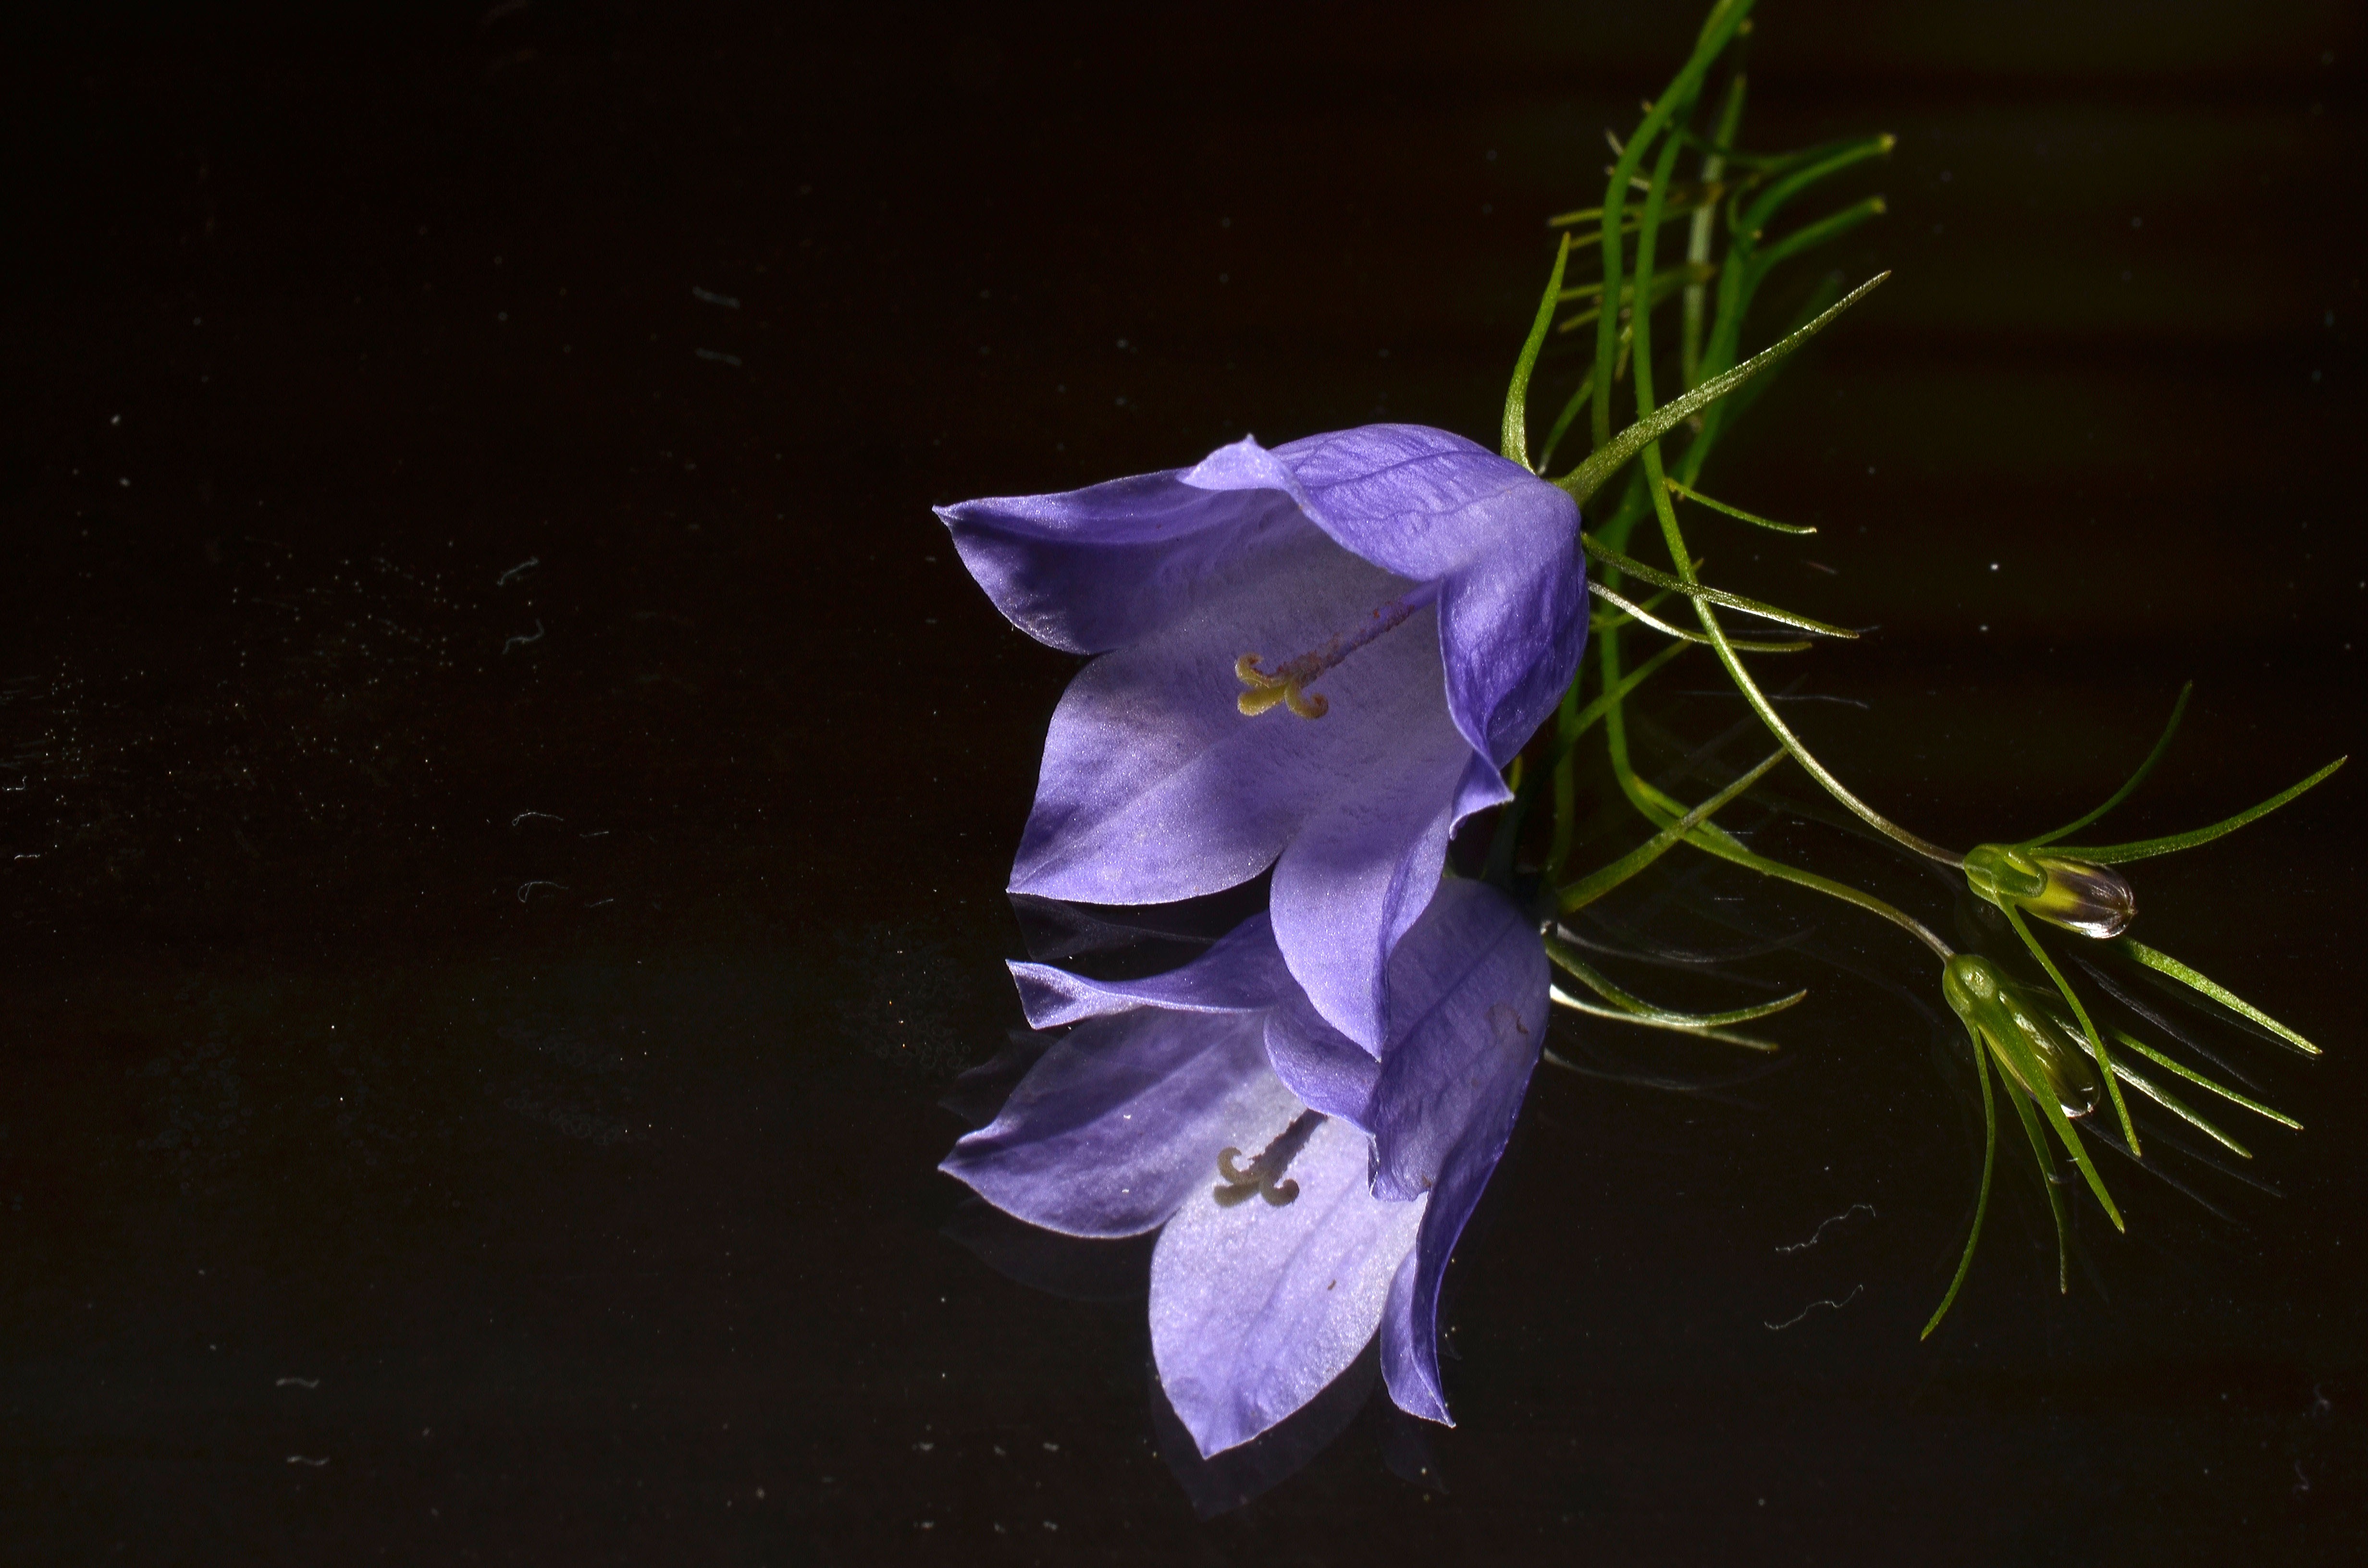
plant, flower, purple, petal, darkness, blue, flora, mirror, macro photography, flowering plant, bellflower family, plant stem, land plant